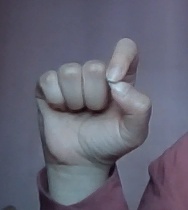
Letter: fa